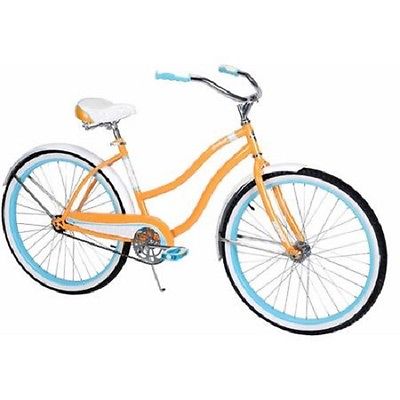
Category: bicycle